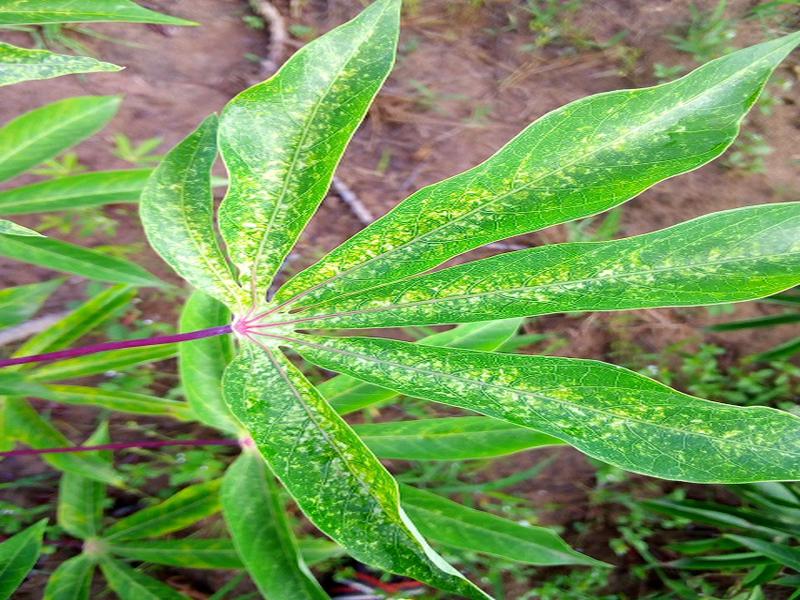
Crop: cassava
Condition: green_mottle